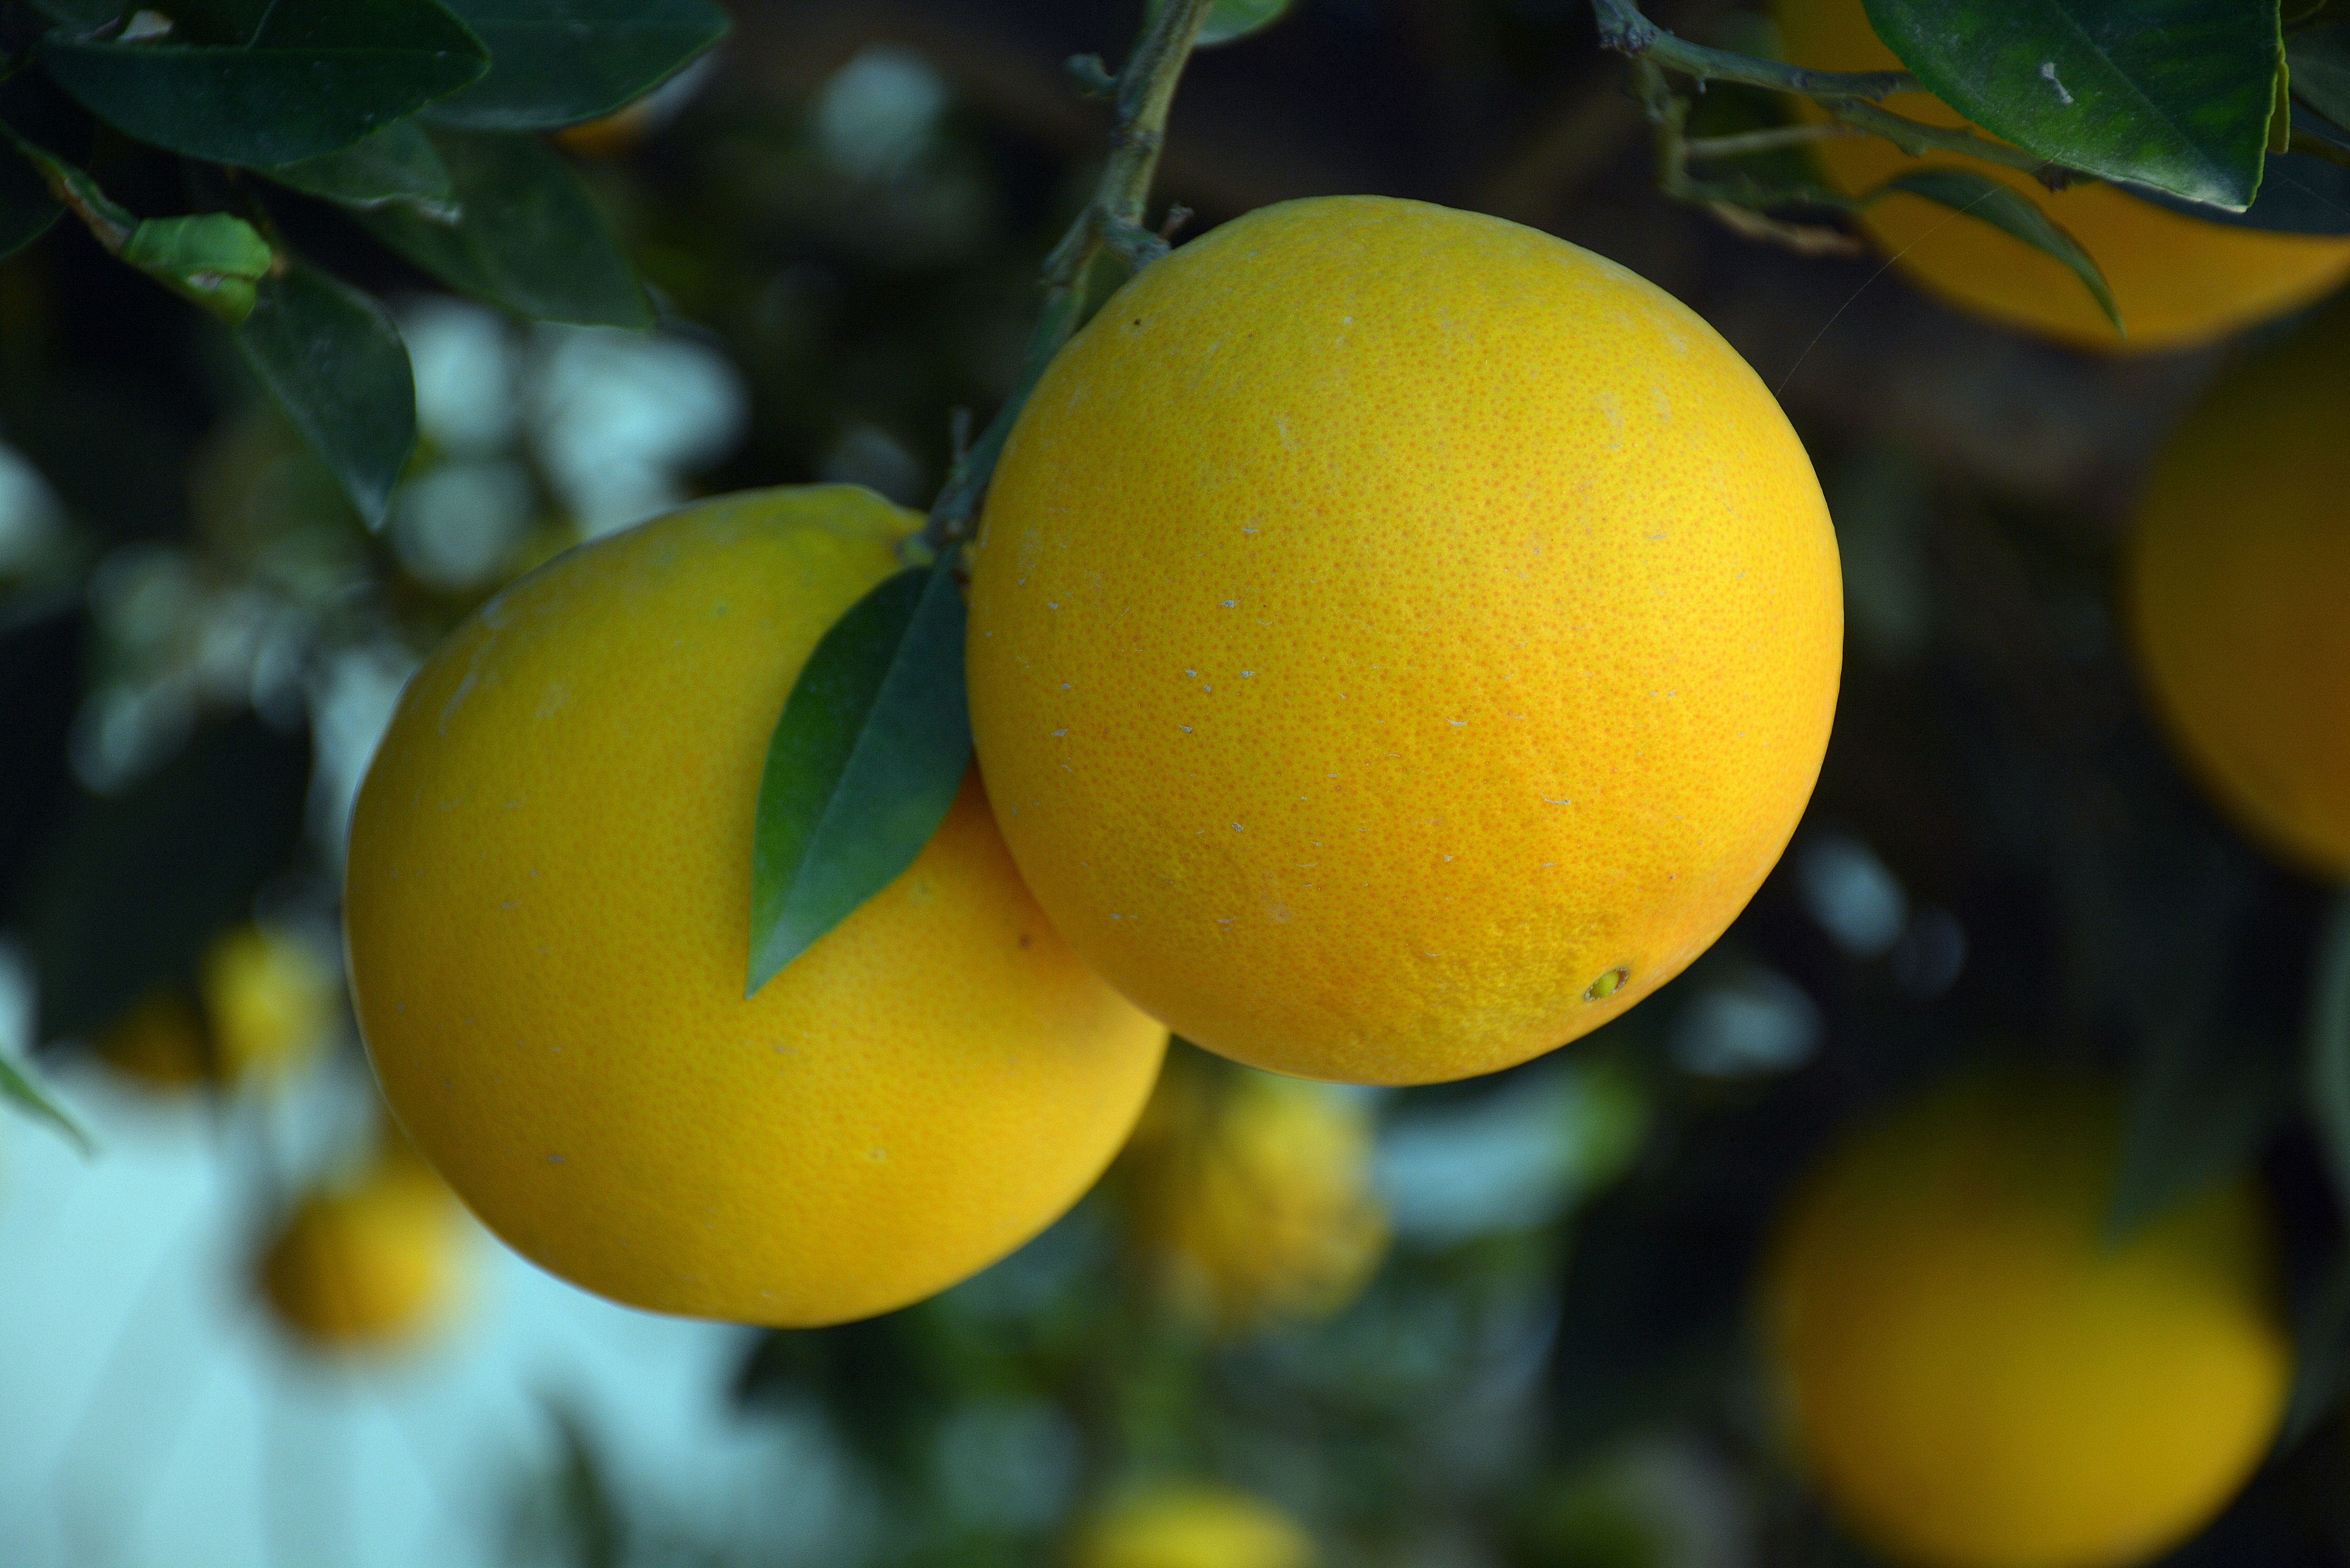
garden, green, fruit, citrus, yellow, produce, food, fruit tree, ingredient, natural foods, orange, seedless fruit, rangpur, bitter orange, valencia orange, calamondin, grapefruit, sweet lemon, clementine, tangerine, citric acid, meyer lemon, mandarin orange, sphere, yuzu, macro photography, superfood, citron, Vegetarian cuisine, capparaceae